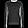
Label: Pullover